Islamic world contributions to Medieval Europe

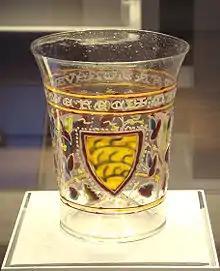
The Aldrevandini Beaker, enamelled glass from Venice, a Roman technique probably learned from Islamic glass. c. 1330.

In an influential 1974 paper, historian Andrew Watson suggested that there had been an Arab Agricultural Revolution between 700 and 1100, which had diffused a large number of crops and technologies from Spain into medieval Europe, where farming was mostly restricted to wheat strains obtained much earlier via central Asia. Watson listed eighteen crops, including sorghum from Africa, citrus fruits from China, and numerous crops from India such as mangos, rice, cotton and sugar cane, which were distributed throughout Islamic lands that, according to Watson, had previously not grown them. Watson argued that these introductions, along with an increased mechanization of agriculture, led to major changes in economy, population distribution, vegetation cover, agricultural production and income, population levels, urban growth, the distribution of the labour force, linked industries, cooking, diet and clothing in the Islamic world. Also transmitted via Muslim influence, a silk industry flourished, flax was cultivated and linen exported, and esparto grass, which grew wild in the more arid parts, was collected and turned into various articles. However Michael Decker has challenged significant parts of Watson's thesis, including whether all these crops were introduced to Europe during this period. Decker used literary and archaeological evidence to suggest that four of the listed crops (i.e. durum wheat, Asiatic rice, sorghum and cotton) were common centuries before the Islamic period, that the crops which were new were not as important as Watson had suggested, and generally arguing that Islamic agricultural practices in areas such as irrigation were more of an evolution from those of the ancient world than the revolution suggested by Watson.